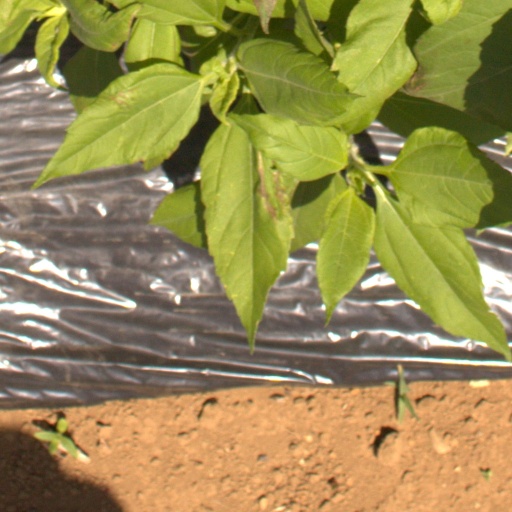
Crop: Jerusalem artichoke